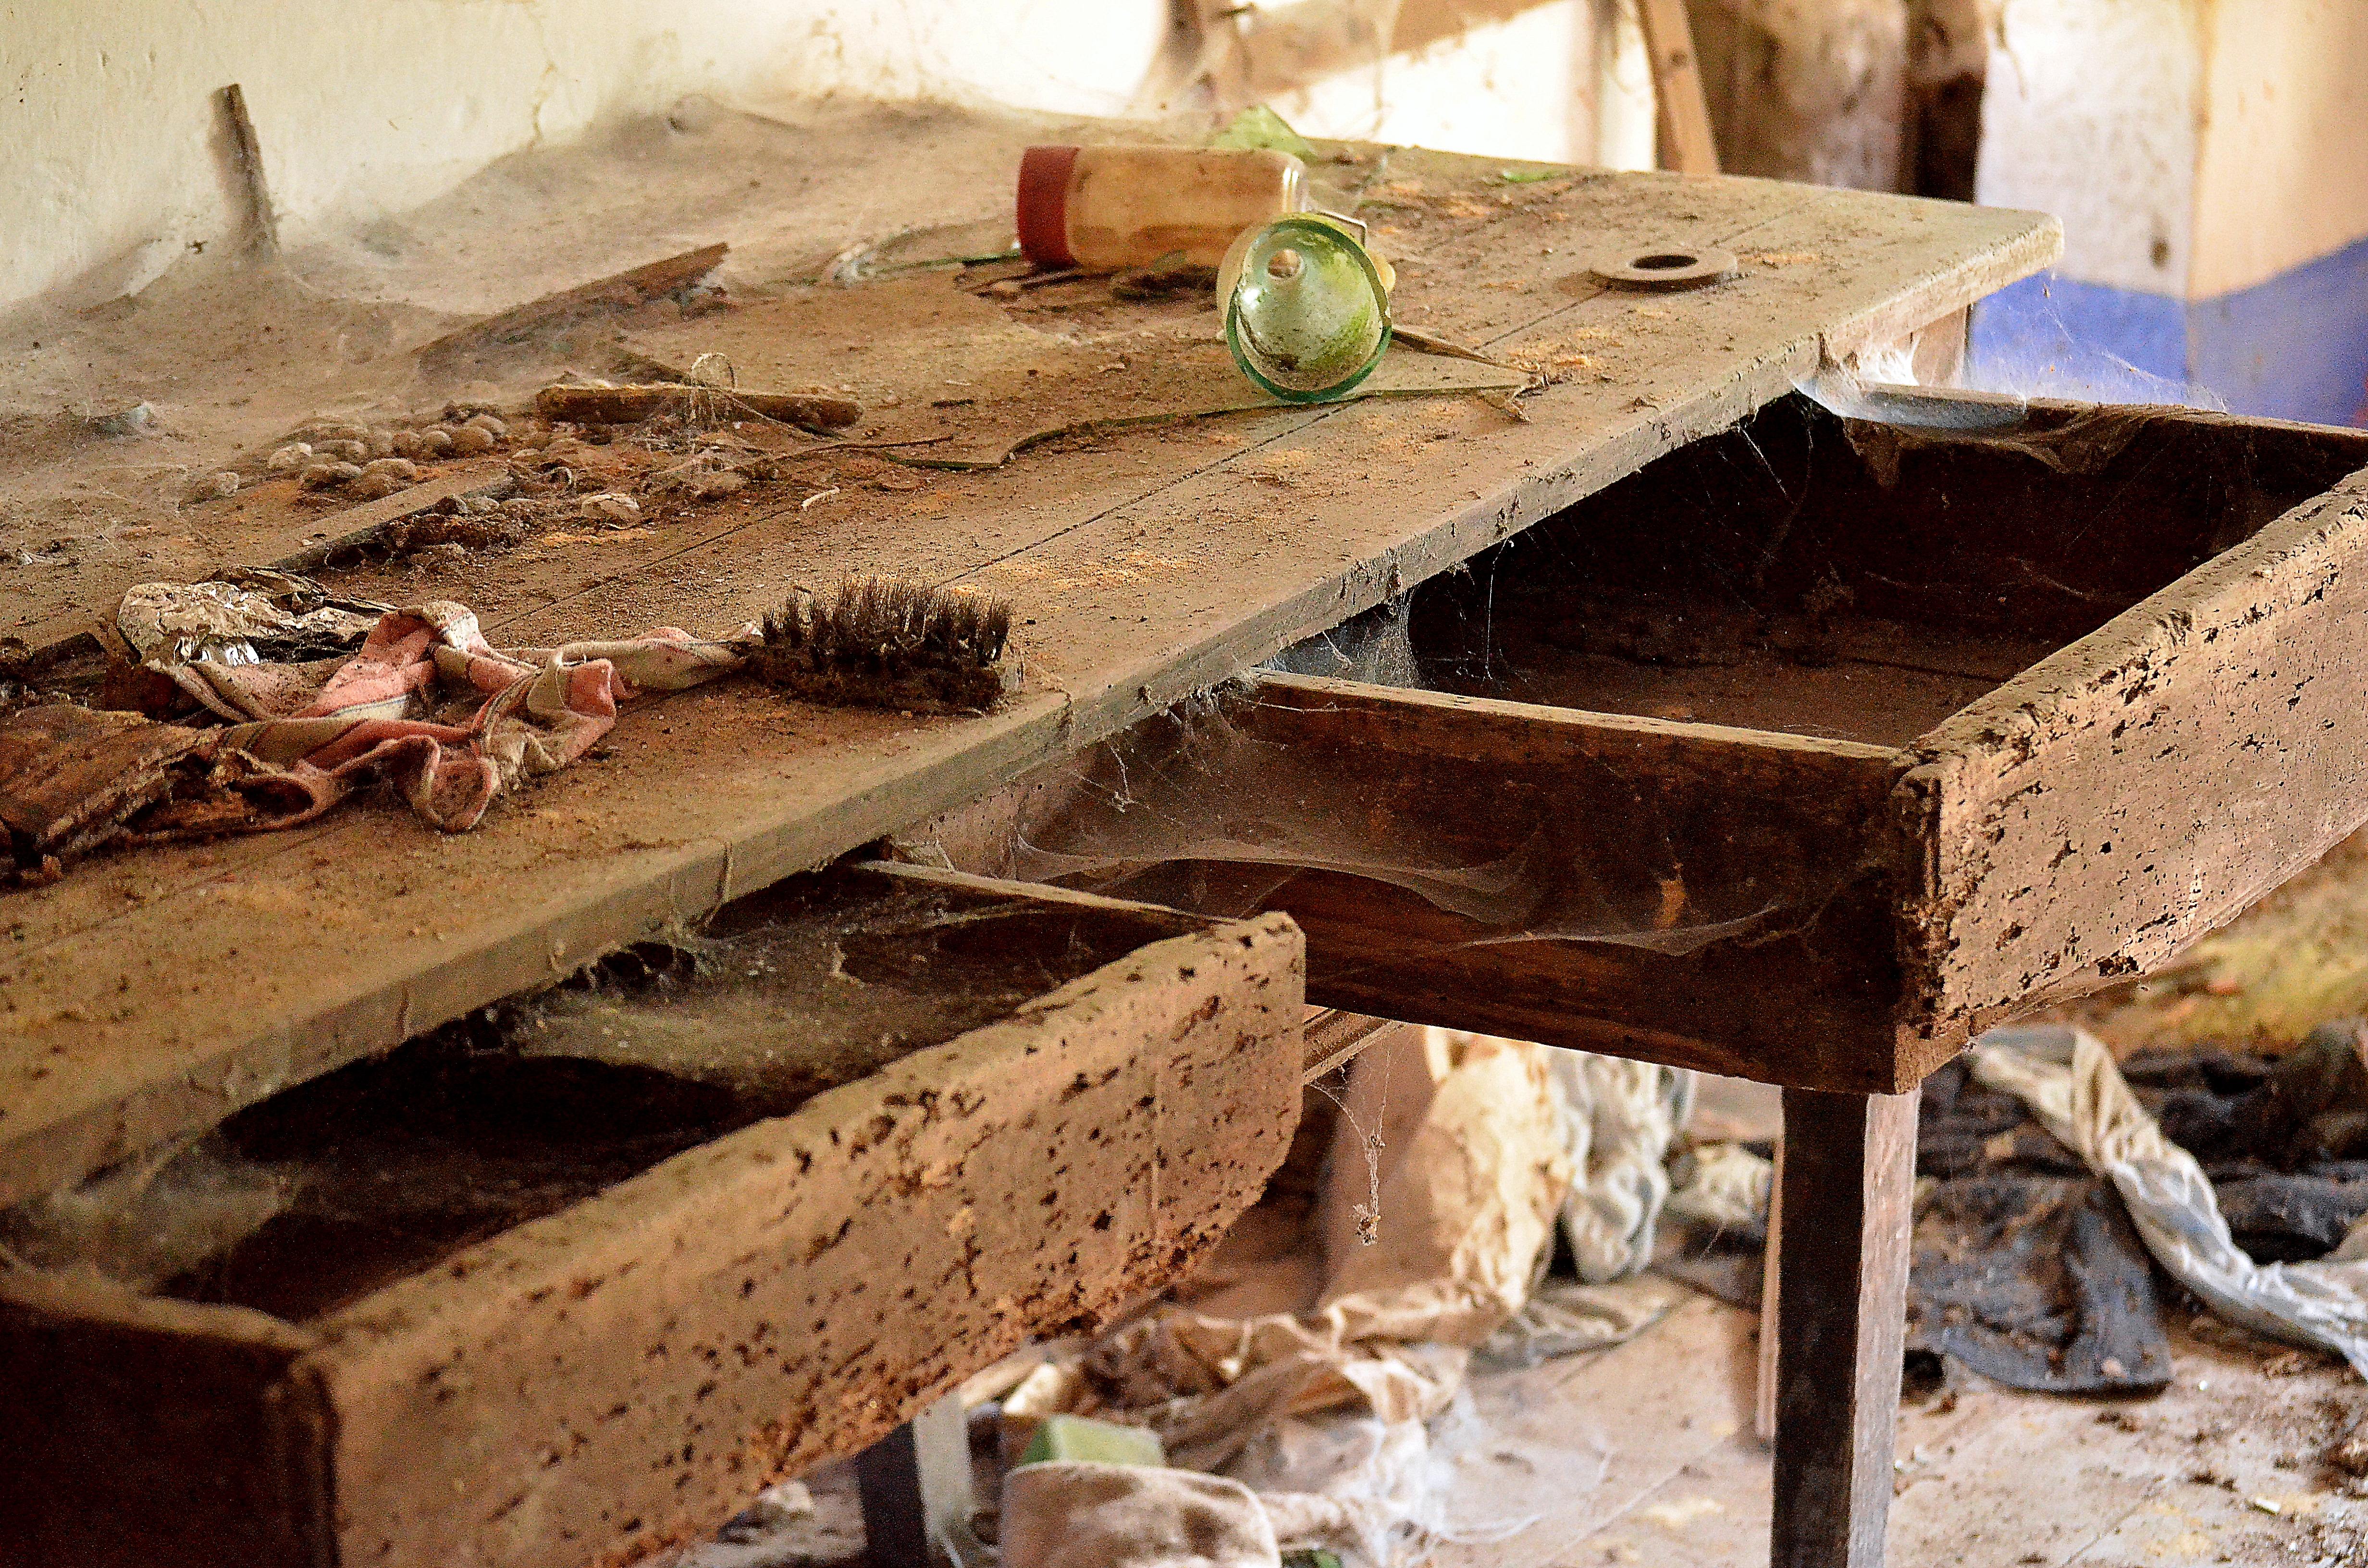
wood, construction, soil, brick, lumber, foundation, ggl1, cotobade, variossomenikond5100, acasadapeste, ancient history